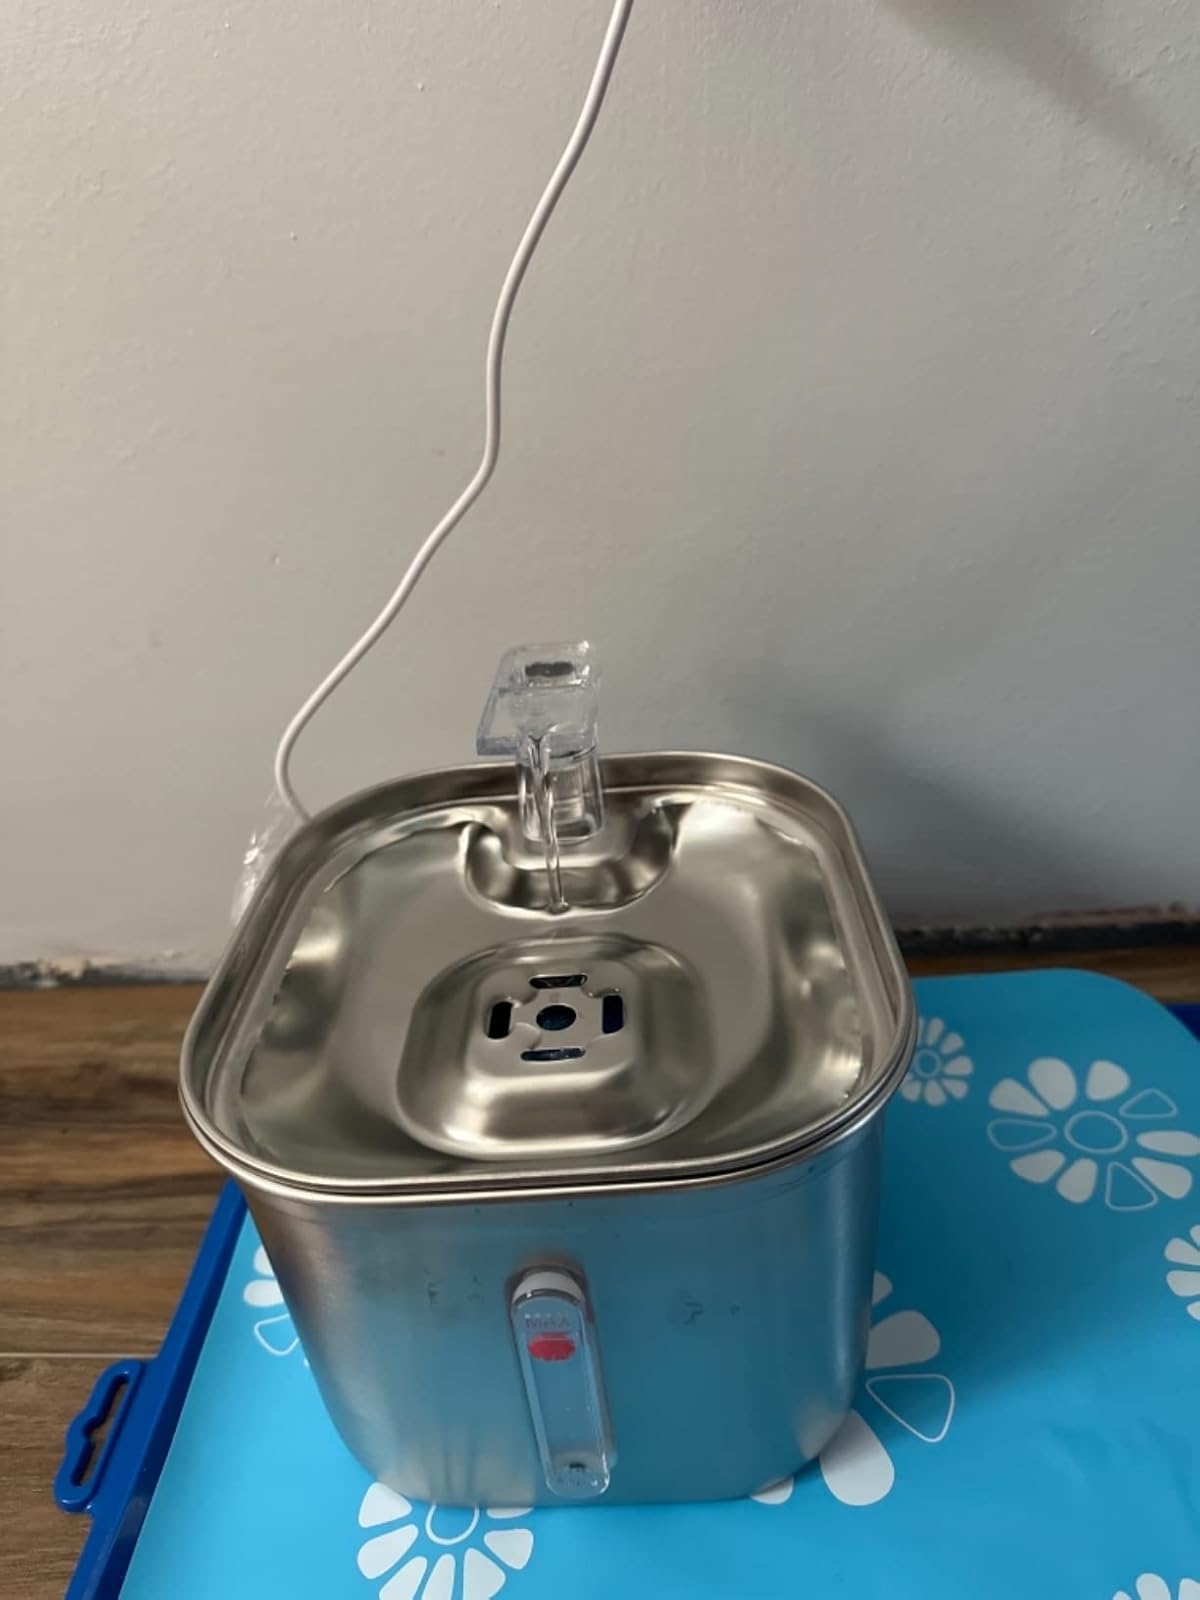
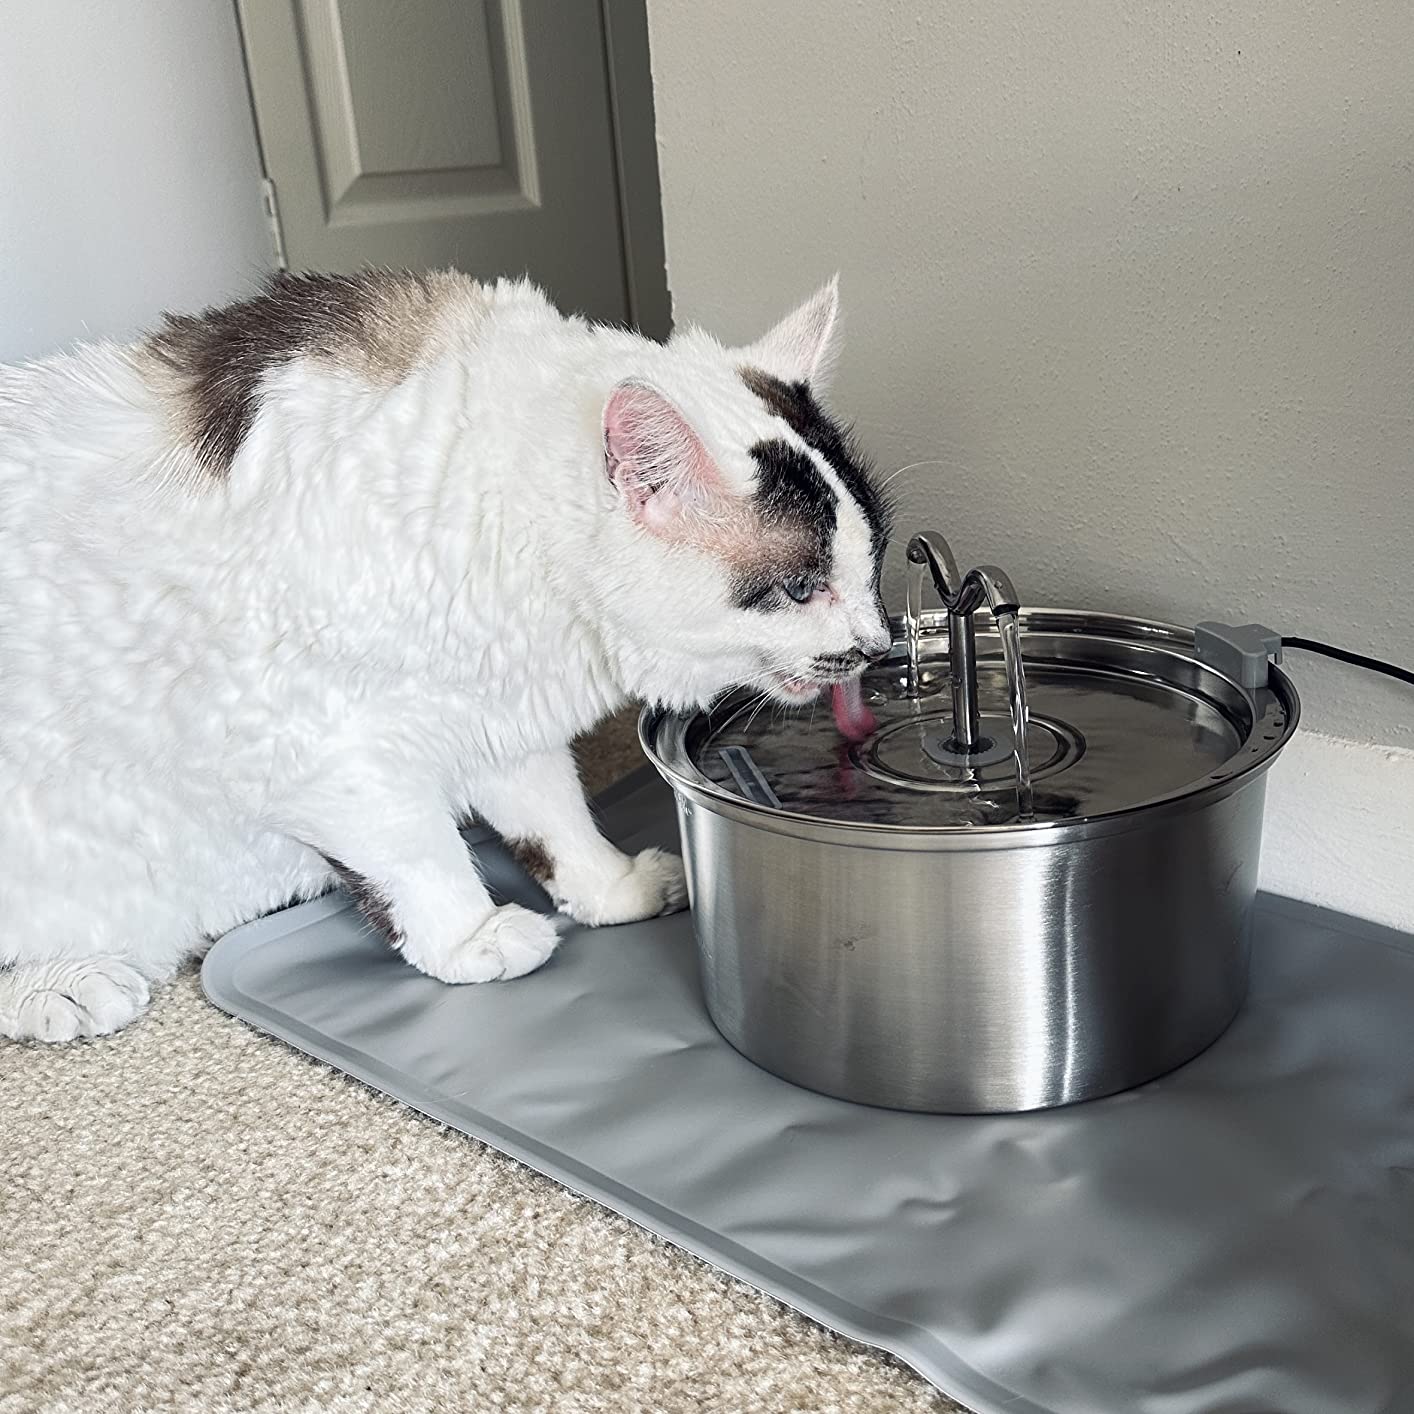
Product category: items_bowl
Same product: no